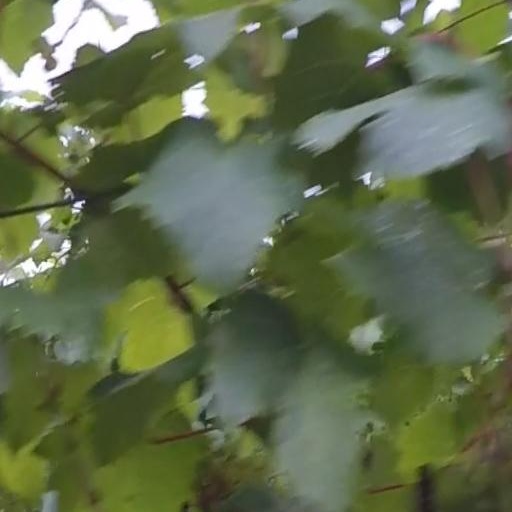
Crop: grape